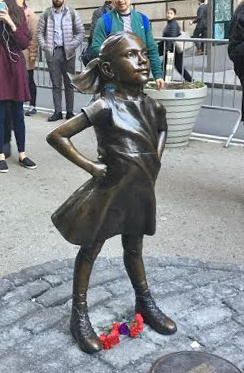
Gender: women